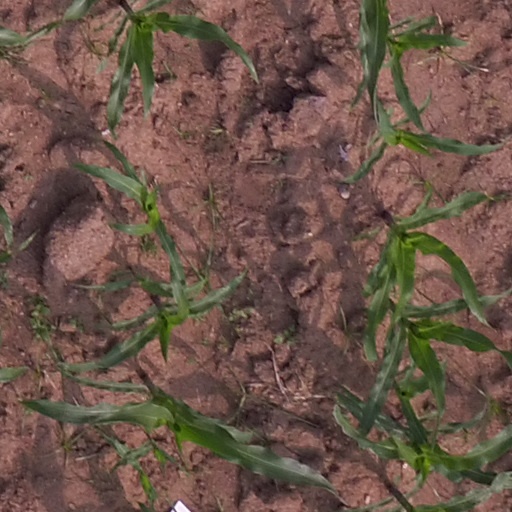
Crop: maize; corn